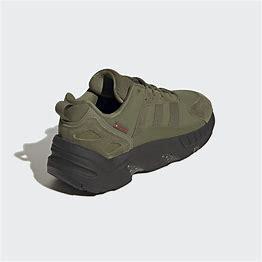
Brand: Adidas
Model: ZX 22 Boost